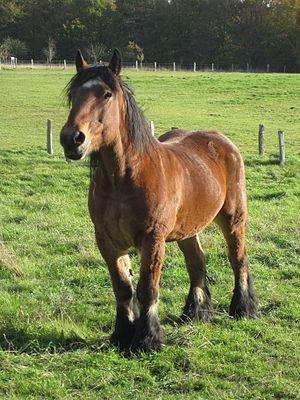
Étalon ardennais du domaine du Fourneau Saint-Michel à Saint-Hubert (Belgique).
Bayard est un cheval-fée légendaire de robe baie, issu de nombreuses chansons de geste du Moyen Âge chrétien. Les plus anciennes versions remontent au XIIᵉ siècle, et figurent parmi les histoires les plus populaires jusqu'au XIXᵉ siècle. Ces textes, surtout celui des Quatre Fils Aymon, lui attribuent des qualités magiques et une origine surnaturelle : fils d'un dragon et d'une serpente, Bayard est libéré d'une île volcanique par l'enchanteur Maugis. Le roi Charlemagne le donne à Renaud de Montauban, l'aîné des quatre fils Aymon. Renommé pour sa force et son intelligence, Bayard a le pouvoir de porter les quatre fils sur son dos en même temps, pour leur permettre d'échapper à la colère du roi. Livré à Charlemagne en gage de paix, il est jeté au fond du Rhin avec une meule autour du cou. Bayard parvient à s'échapper et, selon la légende, continue depuis à errer dans la forêt ardennaise, d'où retentit son hennissement à chaque solstice d'été.
Le Jilin est une race chevaline de trait et de selle originaire du Jilin, en Chine. Issue du cheval mongol local, la race est développée dans les années 1950 pour répondre aux besoins agricoles, à partir de croisements entre le cheptel d'origine et des chevaux majoritairement d'origine russe, notamment des Ardennais et des chevaux du Don. La race est officiellement reconnue par le gouvernement chinois à la fin des années 1970 et existe en deux types, un léger et un lourd. Un Jilin a toujours au minimum un quart d'origines provenant du cheval mongol.
La liste de races chevalines, incluant les poneys, s'est enrichie sous l'influence de la sélection naturelle et de l'élevage sélectif de l'espèce equus ferus caballus, le cheval domestique, sous le contrôle humain. L'espèce du cheval s'est divisée en plusieurs centaines de races, réparties sur tous les continents. Le classement de ces races est établi par la Fédération équestre internationale, qui en distingue trois grands types : le cheval de selle destiné à être monté, le cheval de trait destiné à la traction animale, et le poney, arbitrairement défini comme un cheval mesurant moins d'1,48 m de haut, notion controversée. D'autres distinctions peuvent être opérées, notamment entre les races de travail, de couleur, de sport, et d'allures.
L'Ardennais est une très ancienne race rustique de chevaux de trait, de taille moyenne, à la robe généralement baie ou rouanne. Il est historiquement élevé dans la région des Ardennes, qui lui a donné son nom, et par extension dans le quart nord-est de la France, le Sud et l'Est de la Belgique, et au Luxembourg. Connu et mentionné depuis l'Antiquité romaine où il sert à la remonte des armées, l'Ardennais devient jusqu'au début du XIXᵉ siècle l'une des meilleures races de chevaux de selle et de trait léger pour la traction du matériel d'artillerie militaire. Sous l'empire napoléonien, les Ardennais sont réputés pour avoir survécu à la campagne de Russie, où 13 000 chevaux trouvent la mort.